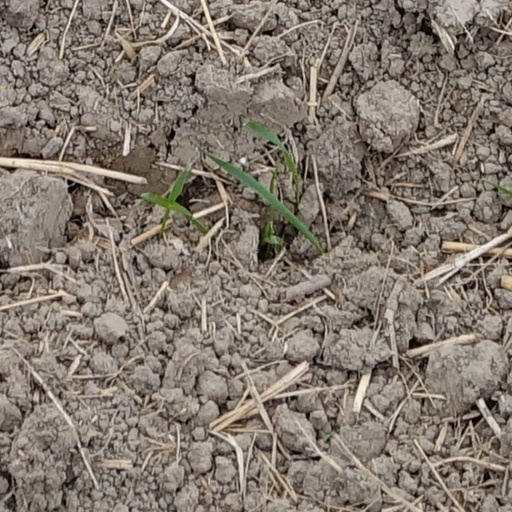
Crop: wheat